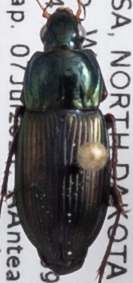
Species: Poecilus lucublandus
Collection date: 2021-07-07
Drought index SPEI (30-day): -1.514
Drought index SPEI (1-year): -2.09
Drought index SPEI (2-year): -0.674